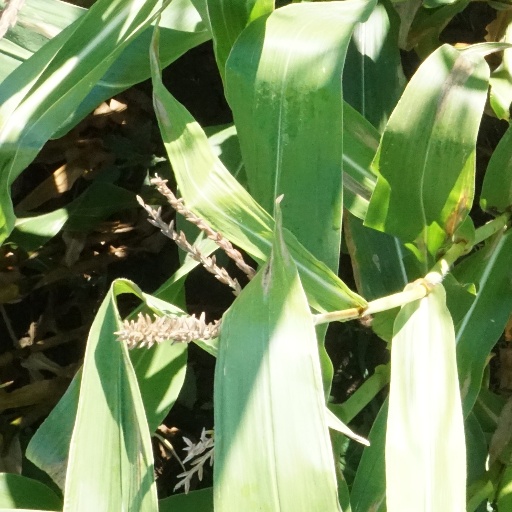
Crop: maize; corn